Egyptair

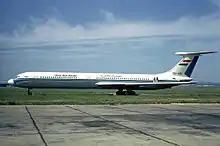
A United Arab Airlines Ilyushin Il-62 at Le Bourget Airport in 1971

By March 1965, seven Comet 4Cs and four Viscounts flew on routes across Europe, the Middle East and North Africa, along with a service to Lagos and Accra. On 1 August, a subsidiary airline named "Misrair" started operations. A contract worth million for three Boeing 707-320Cs was signed with Boeing on 15 June 1966 and also included four additional machines on option. On 1 November, the airline suppressed the stop at Prague on the Cairo–Prague–Moscow service, and in January 1967 UAA started the Cairo–Frankfurt–Copenhagen run. On 22 June 1967, a Comet crashed in Kuwait while landing; there were no fatalities but the aircraft was written off. In August 1968, the airline took delivery of two Ilyushin Il-18s. The first Boeing 707 was handed over by the aircraft manufacturer on 21 October the same year; it was later put into service on the Cairo–London corridor. One of the Il-18s was involved in a deadly crash while attempting to land at Aswan Airport on 20 March 1969. That March, the carrier started services to East Berlin with Il-18 equipment and in June the route to Tokyo via Kuwait, Bombay, Bangkok and Hong Kong was resumed.